Battle of Island Number Ten

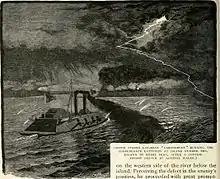
"Carondelet" runs the batteries

The gunboats and mortars arrived on March 15, and the siege is dated from that time. Pope, in New Madrid, and Foote, upstream of the bend, were kept apart by Island No. 10. From the first, they did not agree how to go about conducting the operation. Pope wanted immediate action; Foote hoped to subdue the island by the slow process of bombardment. Foote was hampered by ambiguous or even contradictory orders from Halleck, who was distracted at the time by preparations for the advance along the Tennessee River that soon culminated in the Battle of Shiloh (or Pittsburg Landing). As early as March 17, Pope was asking that two or three gunboats run past the Confederate batteries, to enable him to cross the river and trap the entire garrison. Foote demurred, arguing that his boats were not invincible, that a chance disabling shot would deliver a boat into Confederate hands, and that gunboat could then threaten all the Northern cities along the Mississippi and its tributaries. Foote's thinking may also have been affected by the wound he had received at Fort Donelson, which was not healing properly and kept him in pain and on crutches.